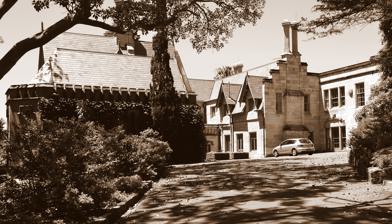
Building: Bishopscourt, Darling Point
Country: Australia
Year built: 1849
Heritage listed site in Sydney, New South Wales, Australia Bishopscourt Bishopscourt Location in Greater Sydney Former names Greenoaks General information Status Completed Architectural style Victorian Gothic Revival Location 11A Greenoaks Avenue, Darling Point , Sydney , Australia Coordinates 33°52′34″S 151°14′17″E / 33.8761°S 151.2381°E / -33.8761; 151.2381 Construction started 1846 Completed 1849 Client Thomas Sutcliffe Mort Design and construction Architect(s) John Frederick Hilly (1846) Edmund Blacket (1859) Leslie Wilkinson (1935) New South Wales Heritage Register Official name Bishopscourt ; Greenoaks Type State heritage (complex / group) Designated 2 April 1999 Reference no. 000362 Type Garden Residential Category Parks, Gardens and Trees Builders Thomas Woolley (1841) Thomas Sutcliffe Mort Bishopscourt, Darling Point is a heritage-listed residence and former archbishop's residence at 11A Greenoaks Avenue, Darling Point , Sydney , Australia. It was designed by J. F. Hilly (1846), Edmund Blacket (1859) and Leslie Wilkinson (1935) and built from 1846 to 1849 by Thomas Woolley (1841); Thomas Sutcliffe Mort . It is also known as Bishopscourt and Greenoaks . Up until December 2015, the property was owned by the Anglican Diocese of Sydney ; and is now privately owned. The property was added to the New South Wales State Heritage Register on 2 April 1999. History Colonial history Originally known by its Aboriginal name Yarranabbee, Darling Point was called Mrs Darling's Point by Ralph Darling (1825–31 Governor ) in honour of his wife. At that time the area was open forest, but after New South Head Road was built in 1831 timber cutters felled most of the trees, and the land was subdivided. Most of the plots, covering 3.6 to 6.1 hectares (9 to 15 acres) in this area, were taken up between 1833 and 1838. The suburb became known as Darling Point. Several notable people bought land and built homes here, including surveyor-general Sir Thomas Mitchell 's Carthona and one-time home Lindesay . Around the middle of the 1800s residents included the Reverend George Fairfowl Macarthur, one time rector at St Mark's Church, Darling Point , members of the Tooth family, brewers, at Swifts , and Samuel Hordern , retail king. Percyville, later Greenoaks The land (of what became Percyville/Greenoaks/Bishopscourt) (then allotment 11) was purchased by Elizabeth Pike and Thomas Smith (Elizabeth Pike's "grant" passed to Richard Jones and Joseph Hyde Potts in between June 1835 and July 1836. By 1835–6 a small residence was built by Richard Jones – presumably s three roomed single storey cottage with an entrance porch. c. 1840 the house was extended – presumably made two storeys – its architect is unknown. A window was removed from the west facade space G11 and an oriel window was installed. By 1841, a portion of Jones & Potts' land and of Smith's grant (making up 4.5 hectares (11 acres)) was purchased by Thomas Woolley , ironmonger, who built a two-storey stone cottage "Percyville" on the site with John Frederick Hilly as architect. Most of the front of the present house is this original Percyville design. Originally known as Greenoaks , Bishopscourt was designed by Edmund Blacket . A cottage originally occupied the site, and the owner, Thomas Sutcliffe Mort , built the sandstone Gothic Revival mansion around this building, circa 1850–1860. Further extensions were made in 1935 after being designed by Leslie Wilkinson . The exterior features Tudor windows and carved doors and crests. The interior was based on the Palace of Westminster and is considered to be an outstanding example of Blacket's work, with stained-glass windows , tiled floors, an elaborate staircase and panelled library. Thomas Sutcliffe Mort Main article: Thomas Sutcliffe Mort In 1845 Thomas Sutcliffe Mort leased the land, purchasing it in 1846 for A£ 2,500, and then in the late 1850s/60s commenced work on a house he called Greenoaks . c. 1853 -55 alterations were made by architect J. F. Hilly and Mr Page was the builder. These included stables, bays to the morning room (G11), the drawing room (G9), a staircase (the position of Hilly's staircase is uncertain – it may have been in rooms G6 and F11). The position of a label mould indicates an early stair in that area but its date and origin are unclear), stained glass windows to the stairhall and old study (G14 and G13), and an extension to the south (G5, G4B). In 1853 Hilly called for tenders for a new stables and coach house for premises at Darling Point. Stained glass for Greenoakes was ordered from Hardman's of Birmingham. A further tender notice by Hill which may relate to Greenoaks (11/7/1854) was for "additions to residence, Darling Point". Tender notice for plasterers of January 1855 may relate to Greenoakes. An estimate for papier mache or carton pierre celining ornament was received (12/1858) from George Jackson & Son of London. Mort, businessman and horticulturist, was born in Bolton , England and worked as a clerk, seizing the chance to migrate to Sydney in 1838 to bolster the family fortunes. In 1843 he set up as an auctioneer, becoming an innovator in wool sales. His pastoral interests included Franklyn Vale, in the Darling Downs , Queensland and Bodalla at the mouth of the Tuross River , South Coast , NSW. By the end of the 1840s his fortune was made, but he restlessly pursued other projects, some ill-starred. In 1841 he married Therese, daughter of Commissary-General James Laidley. Mort pioneered weekly wool auctions and the refrigeration of food, was involved in moves for the first railway in NSW, and was a founder of the AMP Society. He was instrumental in construction of Mort's Dock at Balmain in 1854, which gave Sydney a dry dock for repairing ships. His wealth facilitated his considerable horticultural ambitions. Greenoaks , his Darling Point property, set the tone among fashionable villas of this choice Sydney resort. Mort used architect F. J. Hilly who transformed the original cottage Percyville (which stood in more than 2.8 hectares (7 acres) of ground) into a two storied Gothic Revival gentleman's residence. Mort renamed it Greenoaks and also transformed its grounds from 1846. Mort enjoyed his wealth and it gave rein to a natural flamboyance which, often hidden in his personal dealings, was epitomized in his house where it flowered in Academic Gothic Revival extravagances. In his 1857–59 visit to England he attended a sale at the earl of Shrewsbury's Alton Towers. Among other acquisitions were Elizabethan armour, old English coats of mail, a cabinet that had belonged to Marie Antoinette, antique oak furniture and about 120 pictures. On his return he engaged architect Edmund Blacket to make additions to the house (including a covered carriageway, stables and kitchens ) and an art gallery which, with his gardens, were open to the public. 1860 additions and alterations were made by Blacket to the southern wing (possibly incorporating the ground floor kitchen and including construction of a southern basement), a picture gallery (single storey), nursery, second entrance and porte cochere, some applied decoration and embellishment to existing interiors and a new staircase and stair hall. A keen gardener, Mort won many prizes at the flower shows in the 1840s and 1850s. In 1851 he served on the committee of management of the Australasian Botanical and Horticultural Society and in the 1870s became president of the Horticultural Society of New South Wales. He was also a vice-president of the Agricultural Society in 1861–78. He was a commissioner for the 1873 London International Exhibition and in 1876 for the Philadelphia and Melbourne International Exhibitions. At meetings of the Australasian Botanic and Horticultural Society in Sydney Mort first met newly arrived Irish-English nurseryman and landscape designer Michael Guilfoyle. Greatly impressed with his knowledge and experience and having heard something of the prowess of the Guilfoyle family in England in such matters, he commissioned him to develop and landscape Greenoaks. The success of this, which occupied Guilfoyle for a period of some 12 months, together with the considerable influence that Mort exerted in the community, ensured that the future of Michael Guilfoyle in the field of landscape design and nursery practice was assured. The garden became famous in its time and was regarded as one of the finest in Sydney. Mort and Guilfoyle created a celebrated landscape garden from 1849. Guilfoyle used the steep sloping site to provide a wild, romantic setting for the medieval mansion, and a wide variety of plants to provide botanical and visual interest, most likely supplied from his "Exotic Nursery" in Double Bay , which adjoined Greenoaks to the south. When the Duke of Edinburgh first visited Sydney in 1853, he made a special journey "along New South Head Road to visit Mr Mort's garden, and there tasted a rare date plum (probably a Diospyros lotus , date plum from America), grown only by Mr Guilfoyle." Michael Guilfoyle Michael Guilfoyle ( c. 1809 -1884), nursery proprietor and landscape gardener, received his early training in London and rose to the position of foreman at the Royal Exotic Nursery, King's Road, Chelsea. This nursery, established in 1808 by Joseph Knight (and later owned by the famous Veitch family of nurserymen) specialised in greenhouse and stove plants. Knight had such faith in Guilfoyle's abilities that he sent him to many parts of the Kingdom to lay out or remodel parks and gardens frequently without even inspecting his work. In 1849 Guilfoyle and his family emigrated to Sydney, and established a nursery in Kellick Street, Redfern , which soon failed. He then gained the patronage of T. S. Mort. Greenoaks grounds became the "leading and model private garden of NSW", described at length in the "Horticultural Magazine" 1865. As noted above, Mort was president of the Horticultural Society of NSW, publisher of the magazine, and Guilfoyle was listed in it as one of the "good and first rate gardeners" formerly employed at Greenoaks. Mort owned land down the hill from Greenoaks, in Double Bay, where he had his vegetable garden, and offices and Guilfoyle occupied a cottage there (at the corner of South and Ocean Streets). By 1851 Guilfoyle had established a nursery on 1.4 hectares (3.5 acres) of land belonging to Mort. He developed this site until 1875, still leasing it from Mort. In this nursery Guilfoyle stocked flowering and evergreen trees and a wide selection of conifers, "probably one of the most complete in the colony" (journal entry by exteemed visiting English nurseryman John Gould Veitch in 1864). His 1862 catalogue listed 2,500 plants. This nursery was described by esteemed English nurseryman Veitch in 1864, as "if not the largest, one of the best nurseries in the colony." Veitch describes in the same journal entry, Mr Mort's garden of Darling Point as one of "few private gardens in Sydney where gardening is carried on with any spirit.  Those of Mr Thomas Mort, of Darling Point, the late Mr William Macleay of Elizabeth Bay and Sir Daniel Cooper of Rose Bay , formerly contained good collections of native and imported plants, but now they are no longer kept up". Guilfoyle overcame the difficulty in propagating jacarandas (J.mimosifolia) in 1868, enabling the widespread use of this spectacular flowering tree for the first time. He raised new varieties of popular plants such as verbena, camellia, and azalea, and attempted to popularise both in Australia and Britain the plants introduced from the Pacific Islands by Charles Moore , then-Director of the Sydney Botanic Gardens , and his son William Robert Guilfoyle, on a voyage of 1868. He is known to have sought two cases of Norfolk Island pine (Araucaria heterophylla) from Charles Moore in 1855, (which may have been the source of the specimen depicted in an 1857 engraving of Greenoaks ). In 1860 Mort acquired the Bodalla estate on the South Coast of NSW, where his gardener Michael Bell took up farm management, replaced at Greenoaks by George Mortimore. Both gardeners, like Guilfoyle and Mort, were active members of the Horticultural Society of NSW; Mort became its respected president in the 1862 Morris, 2002). He maintained his enthusiasm for horticulture over 30 years, first as an exhibitor and top prize winner in the Horticultural Society's shows, and later as an administrator. He retained the position of President until 1878 and pursued hybridisation of cacti in Sydney's premier garden. An 1857 engraving of Greenoaks shows the generous expanse of the pleasure garden at one of Sydney's most celebrated villa gardens, and indicates prickly pear bushes (Opuntia spp.) in the foreground, dense shrubberies and trees, and an emergent Norfolk Island pine (Araucaria heterophylla) near the house. Greenoaks Cottage (now at 3a Greenoaks Avenue) is a substantial Gothic Revival house built in the late 1860s by Mort intending to move into it while leasing Greenoaks . A strong high churchman, Mort was one of the most prominent Anglican laymen in Sydney. He gave the land for St Mark's Church, Darling Point , commissioned Edmund Blacket to design it and contributed generously to its building and upkeep as well as to the building of St Andrew's Cathedral and St Paul's College, University of Sydney . He was a founding fellow of the college and a warden of St Mark's. He was also the founder of Christ Church School in Pitt Street and a friend of Bishop Patteson. Mort's wife Therese died in 1869. Tumbling wool prices forced him to mortgage Greenoaks . However following Theresa's death in 1869 from cancer, he did not make the move. In the front garden of 2D Greenoaks Avenue, next door, is the replica statue of "The Dying Gladiator", which once graced the garden of Greenoaks. In 1874 he married Marianne Elizabeth Macauley, who ran the St. Mark's Crescent School. Mort died in 1878 at Bodalla but his second wife lived at Greenoaks until 1892. The trustees of his will agreed to sell the property to a grazier, Michael Campbell Langtree, who then subdivided the estate. A statue to Mort was erected in Macquarie Place in 1883. The Governor's unveiling of the statue was witnessed by hundreds of workers who had voluntarily forfeited a day's pay in order that they might be present for this final tribute to their late employer. The house was let to various tenants until 1910. It was offered for sale at public auction on 5 July 1910 by Richardson & Wrench and passed in, failing to meet its reserve. Anglican Church Campbell Langtree agreed to subdivide and sell part of Greenoaks to the Church of England (for A£6,750 in 1910 as a residence for the Archbishop of Sydney. Then Archbishop John Wright found his Randwick residence "too far from the centre of things to be a city dwelling and not far enough out to be a country retreat". The house was renamed Bishopscourt and was dedicated as the home of the Anglican Archbishop of Sydney on 24 October 1910. In 1910 Greenoakes Avenue was partly constructed. On 6 & 7 December 1910 the contents of the house were sold at auction. On 8 December 1910 Greenoakes was conveyed by Mort's Trustees to Langtree for A£15,000 and part by him to the Church of England on the same day for A£6,750. The major subdivision of the property (the residue of Mort's estate), when Greenoaks Avenue was put through, took place in 1911. The subdivision and sale was at auction on the proviso: "Any building erected on the land must be of brick or stone with roof of slates, tiles or shingles and most cost and be of a value of not less than A£750". A service of dedication was held for Bishopscourt on 26 August 1911. From 1911 until 2015 it was the residence of eight Anglican Archbishops including Sir Marcus Loane , Donald Robinson , Harry Goodhew , Peter Jensen and Glenn Davies : who was resident while the building was sold. It is regarded as the finest Gothic Revival residence in New South Wales. Between 1911 and 1913 renovations were undertaken for the church by architect, J. Burcham Clamp , replacing shingle roof with slates, installing electricity, new water and sewer servies, fixing and supplying outside Venetian blinds, fences to boundary lines, entrance gates, stone steps to the lawn, erection of a tennis screen, repairs to the tank over the main laundry, erection of a summer house on the western boundary, converting the small chapel into a library, removing the kitchen (basement to ground floor level), erecting balconies, probably over the northern verandah, removed in 1927), partial subdivision of the picture gallery, construction of a small bathroom extension (G1), replacing some window sashes, general repairs – some internal rearrangement of the Blacket wing, new window to the library. The contractors were Messrs Robert Watt & Sons with the grounds, gates and walls done by Mr Neal. In 1927 additions and alterations designed by H. E. Ross & Rowe were approved (11/7/1927) for the removal of the timber stair and further subdivision of the picture gallery (a new concrete stair), a new kitchen at ground floor, new stone balcony to the north, alteration of the first floor accommodation, alteration to windows in the kitchen and servery. The southern block was divided into two parts, offered for sale to fund alterations but due to problems of land access the land was withdrawn from sale on 20/10/1927 having failed to reach its anticipated price. In 1935 a chapel was constructed on the western facade by R. H. Ross & Rowe (supervising architect: R.Lindsay Little), the oriel window was partially removed at this time. The house was later (1935) remodelled and extended at a cost of £10,000 by Prof. Leslie Wilkinson, head of the Architecture Faculty at Sydney University. Wilkinson had a marked effect on Sydney's architecture and built over 50 houses in the eastern suburbs. c. 1940 a brick enclosure was built in the basement (B4) and a back screen to the door for use as an air raid shelter. Further alterations and additions were made in 1959 by R. Lindsay Little: work on the drainage system, retaining walls, redecoration of the interior (including removal of some original decorative elements in the drawing room and stair hall), a new hot water system, alterations to cloak room and toilet facilities and removal of outdoor fencing. Further alterations and additions were made in 1965 by Fowell Mansfield Maclurcan in conjunction with Professor Wilkinson: removal of the Blacket Porte Cochere and first floor servant accommodation and construction of private accommodation for the archbishop, extensive garden remodelling, further subdivision to the nursery to provide separate accommodation, shortening of the stables and coach house, and relocation of windows. Nurseryman and garden designer Claude Crowe (of Berrima Bridge Nurseries) worked on numerous gardens allied to different churches, including Bishopscourt. The church contemplated selling Bishopscourt in 1963, 1982, 1991 and most recently in 2001. A subdivision off Bishopscourt's southern side was approved in 1990 and since then multi-storey terraced apartments have been built in the early 2000s in some proximity to Bishopscourt's southern side. The property still displays prominently some of the larger trees of the original Guilfoyle planting. In 1985 an interim conservation order (no. 445) was gazetted over the property. In 1990 the site was subdivided. In 2006 tree pruning, removal of selected trees and adaptation of the external drainage system was undertaken. In 2007 a master plan was prepared for the grounds and garden by David Beaver, landscape architect and heritage consultant. In 2009 conservation of the slate roof, installation of copper roof, conservation of sandstone chimneys was done. In 2010 refurbishment of a shower room in the first floor of the stables building was undertaken. Private ownership The church's governing body ended decades of debate by voting to sell the 6,216-square-metre (66,910 sq ft) property in 2012. The estate was listed on the real estate market and sold in December 2015, ending 105 years of ownership by the Anglican Church. A local buyer exchanged on $18 million for the residence. The 6,216-square-metre (66,910 sq ft) estate was sold by Ray White Double Bay agent Craig Pontey. "Several million dollars would be required in the near future for renovations and as the agreed price is at the upper end of valuations, the Trust acted prudently to conclude a sale," said the chairman of the Anglican Property Trust, Dr Robert Tong. Buyer feedback has reportedly factored in costs to refurbish the property of more than $10 million. The sale returns to private hands one of the great heritage estates of the eastern suburbs, comparable to the nearby, much larger Swifts mansion which was formerly home to the Catholic Archbishop before it was bought by the Moran family. The Anglican church made the decision to sell Bishopscourt at the 2012 Synod, with 452 votes out of 579 in favour, with a five-year window in which to sell the property. Former archbishop Peter Jensen vacated it when he retired in July 2013, and it was formally listed to expressions of interest two months later; however, his successor Glenn Davies moved back in during 2014 after the property originally failed to sell. Original hopes of $25 million were revised down after it went to auction in March 2015, at which it was passed in after interest by local buyers stalled at the $20 million level. The church sold the property in December 2015 for A$18 million . Chinese billionaire Wang Qinghui took possession. Wang debuted on the Forbes Rich List of China in 2014 as a result of his early investment in the Beijing Zinwei Telecom Technology Group. This company was designated by five central government ministries to be a key software enterprise for state planning. In 2019 it was reported that Wang had on-sold the property to his teenage son Caleb. Fire Fire broke out in Bishopscourt in January 2019. Fire crews attended and managed to control the fire, preventing extensive damage. The fire was believed to have spread from a fireplace. Description Developing the site from 1846, Mort built a mansion designed by F. J. Hilly with later additions by Edmund Blacket in academic gothic style. It is a very fine domestic Gothic house built 1850s around an already existing cottage considerably enlarged by Hilly, Blacket and others, and features: dressed sandstone with steep pitched slate roof, projecting attics, interesting stepped gable topped by two freestanding chimneys windows and doors finely carved in Victorian Tudor design, porte cochere in form of Gothic chapel added by Blacket in 1860. grand stair hall with stained glass window elaborate ceilings fine Gothic fireplaces The coat of arms of the Mort family are carved on the sandstone walls. Mort had a private gallery which had 200 works of art, suits of English armour, and war weapons collected on a trip to England. The gallery, one of several private galleries in colonial NSW, was opened to the public once a month. The garden was said to be one of the finest in Sydney. Greenoaks set the tone among the fashionable villas of this choice Sydney resort. Mort employed the newly arrived landscape designer and nurseryman Michael Guilfoyle, and created a celebrated landscape garden from 1849. Guilfoyle used the steep sloping site to provide a wild, romantic setting for the medieval mansion, and a wide variety of plants to provide botanical and visual interest, most likely supplied from his "Exotic Nursery" in Double Bay, which adjoined Greenoaks to the south. Mort pursued hybridisation of cacti in Sydney's premier garden. An 1857 engraving of Greenoaks shows the generous expanse of the pleasure garden at one of Sydney's most celebrated villa gardens, and indicates prickly pear bushes (Opuntia spp.) in the foreground, dense shrubberies and trees, and an emergent Norfolk Island pine (Araucaria heterophylla) near the house. A number of specimen trees and shrubs have been planted by Archbishops and their wives over the years, presented as gifts etc. Coral trees (Erythrina sp.) on eastern side/bank near house were supposedly planted by one of the then Archbishop's sons, c.1950s. The house, from Greenoaks Avenue, is still shrouded by trees and there is wild growth among the coral trees and Moreton Bay figs. Golden nasturtiums tumble over the paling fence set on the surrounding stone wall. There is a huge Moreton Bay fig (Ficus macrophylla) with sculptural roots stretching to the earth. Modifications and dates The following modifications to the property were made: 1841 – a holding of 4.5 hectares (11 acres) purchased by Thomas Woolley, who built a two-storey stone cottage Percyville . Most of the front of the present house is the original design. 1845 – Thomas Sutcliffe Mort leased the land, purchasing 2.8 hectares (7 acres) in 1846 and then in the late 1850s–60s commenced work on transforming the original cottage into a two storied Gothic Revival gentleman's residence. Later – additions were made by architect Edmund Blacket to include a covered carriageway, stables, and kitchens. 1849 – Michael Guilfoyle commenced to create a celebrated landscape garden at Greenoaks . 1892 – sold to a grazier, Michael Campbell Langtree, who then subdivided the estate. Later Langtree agreed to sell part of Greenoaks to the Church of England. The house was renamed Bishopscourt and dedicated as the home of the Anglican Archbishop in 1910. The house was let to various tenants until 1910. 1911 – major subdivision of the property, when Greenoaks Avenue was put through 1935 – Professor Leslie Wilkinson designed a western two storey wing with garages below c. 2006 – NSW Land & Environment Court approved construction of ten penthouse style apartments on a subdivision of Bishopscourt directly south of the mansion, fronting Greenoaks Avenue (7/17 Greenoaks Avenue). Stepped up slope, with extensive basement car parking, requiring deep excavation. 2009 – Three Coral trees & European olives removed on eastern side: replaced with three Illawarra flame trees and underplanting per Beaver CMP. Further information Coral trees (Erythrina sp.) on eastern side/bank near house were supposedly planted by one of the Archbishop's sons, c.1950s. Heritage listing As at 3 June 2016, the 2.8-hectare (6.9-acre) historic core of a large early villa estate comprising an exceptionally fine mansion and grounds of prime historic interest built for Sydney's leading businessman, entrepreneur, horticulturist, and pioneer of exporting frozen meat, Thomas Sutcliffe Mort. Thomas Sutcliffe Mort pioneered weekly wool auctions and the refrigeration of food, was involved in moves for the first railway in NSW and was also one of the founders of the AMP Society. He was instrumental in construction of Mort's Dock at Balmain in 1854, which gave Sydney a dry dock for repairing ships. Mort was friend and patron of Edmund Blacket, in the late nineteenth century Sydney's leading architect, and Blacket designed what is probably the best Gothic picturesque house in New South Wales. Greenoaks retains the core of a once celebrated landscape garden created by Mort and nurseryman and landscape designer Michael Guilfoyle from 1849, which in its heyday became the "leading and model private garden of NSW", and set the tone in this fashionable Sydney resort. The grounds use the steep sloping site to provide a wild, romantic setting for the medieval mansion. A wide variety of plants were used to provide botanical and visual interest, some of which remain today. ort built a mansion designed by Edmund Blacket in academic gothic style. Guilfoyle used the steep sloping site to provide a wild, romantic setting for the medieval mansion, and a wide variety of plants to provide botanical and visual interest, most likely supplied from his "Exotic Nursery" in Double Bay, which adjoined Greenoaks to the south. Since 1911 the renamed Bishopscourt has been the home of Sydney's Anglican Archbishops. The then 4.5-hectare (11-acre) estate and part of the mansion also have associations with Thomas Woolley, a Sydney ironmonger, who built a two-storey stone cottage "Percyville" on the site with J. F. Hilly as architect. Most of the front of the present house is the original design. The property also has associations with architect Professor Leslie Wilkinson who designed extensive remodelling including an extension over the former stables in 1935. Wilkinson was head of the Architecture Faculty at Sydney University and had a marked effect on Sydney's architecture building over 50 houses in the eastern suburbs. Bishopscourt, Darling Point was listed on the New South Wales State Heritage Register on 2 April 1999. See also Australian residential architectural styles References